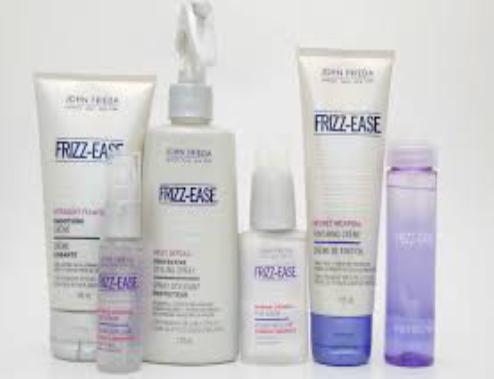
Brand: Frizz-Ease
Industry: Necessities